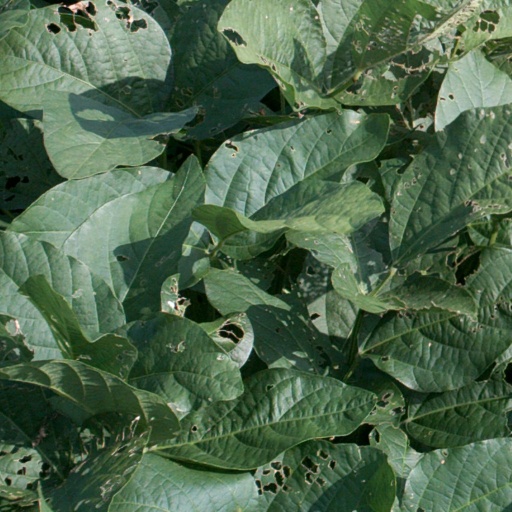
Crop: soybean